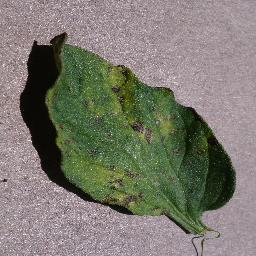
Label: Tomato___Septoria_leaf_spot